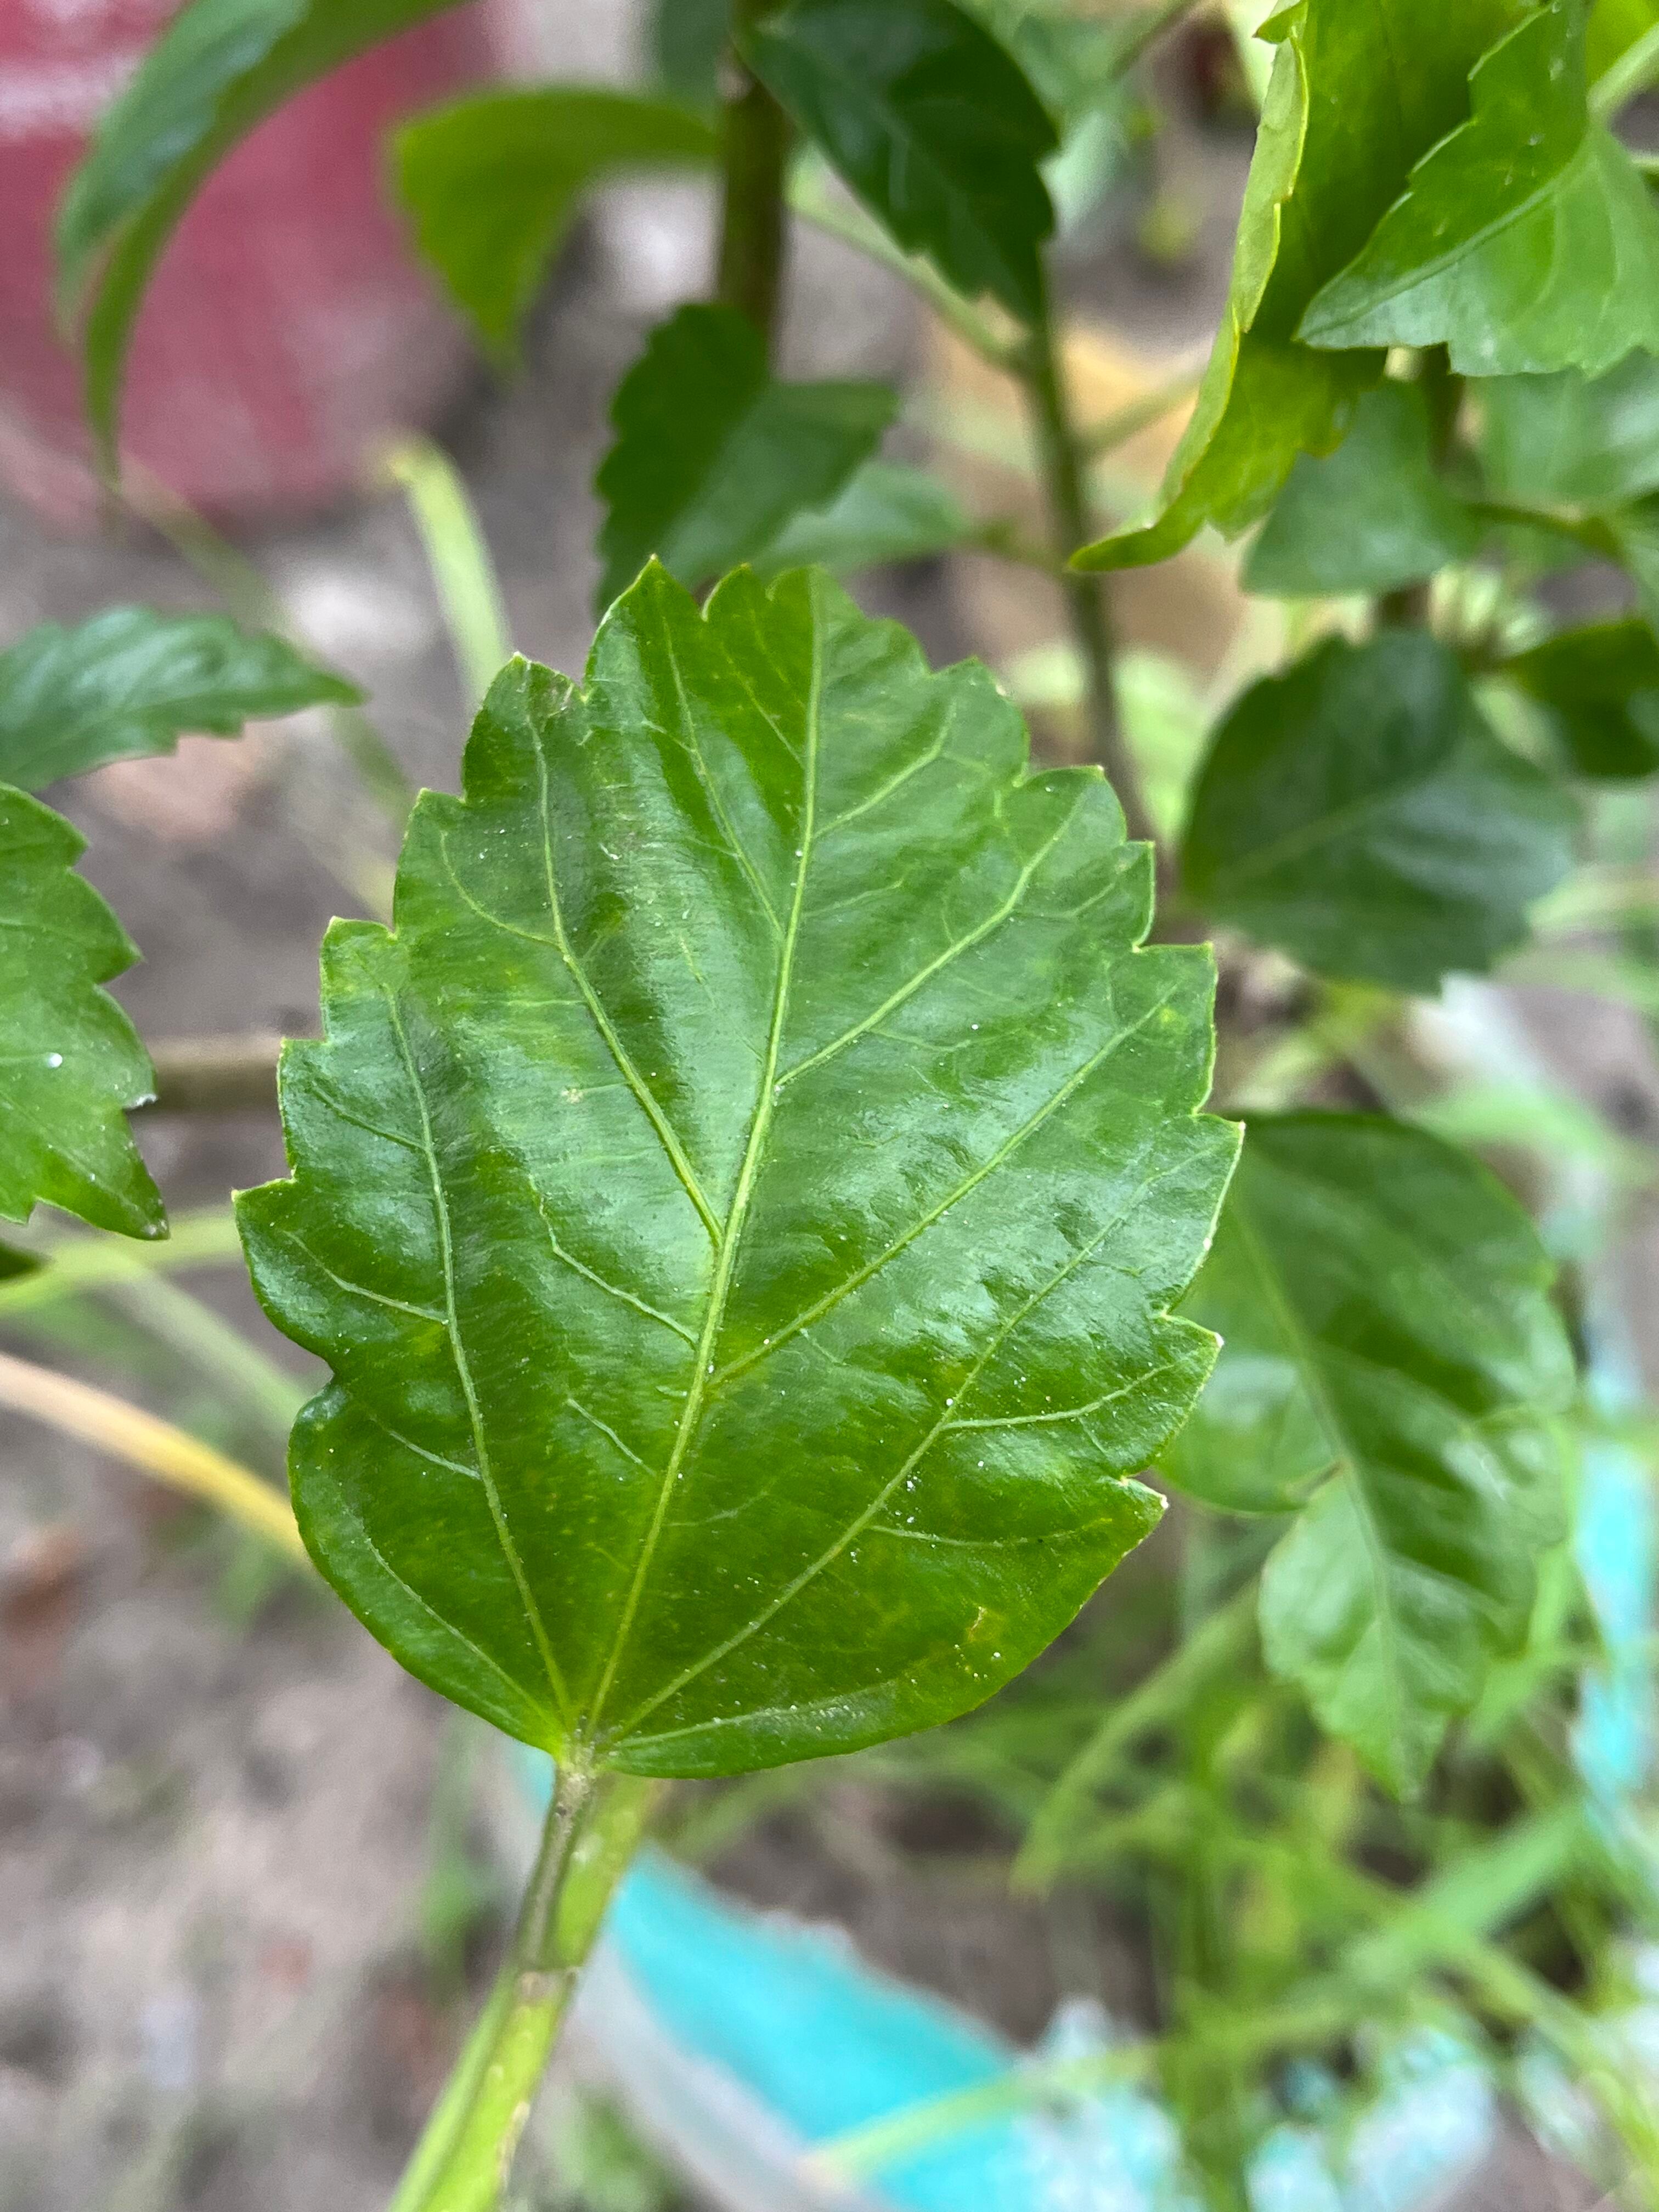
Plant species: hibiscus-rosa-sinensis